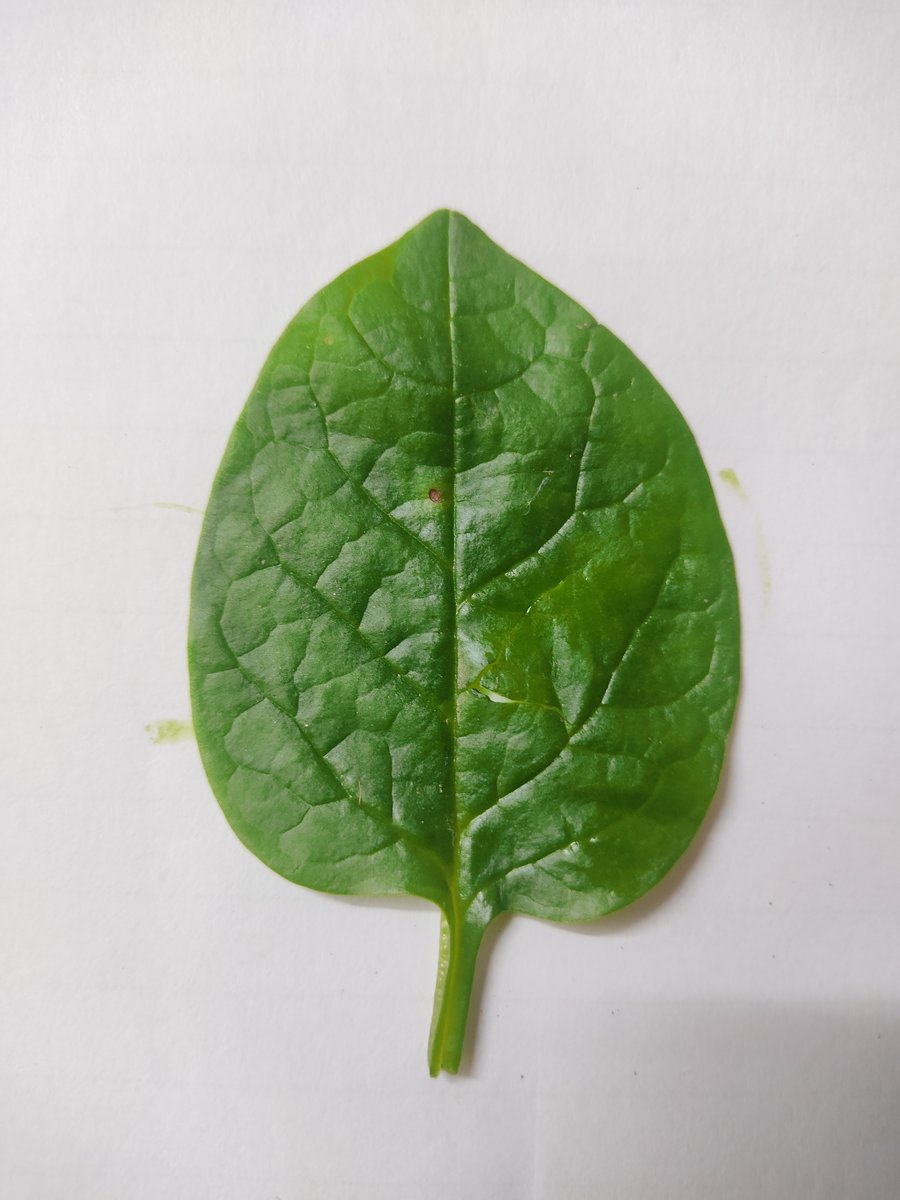
Label: Bacterial-Spot